Khamis Abakar

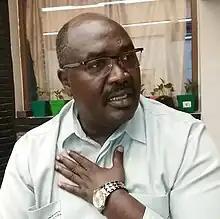
Abakar in 2021

Khamis Abdallah Abakar (30 March 1964 – 14 June 2023) also known as Khamis Abakar was a Sudanese politician, marginalized groups rights activist and former army commander who served as the Governor of West Darfur from 2021 until his assassination.